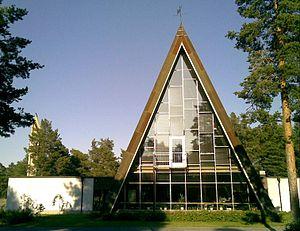
L'église d'Hailuoto se situe dans la commune de Hailuoto en Finlande.
Matti Aaltonen est un architecte et sculpteur finlandais.
Cet article recense les églises évangéliques-luthériennes de Finlande.